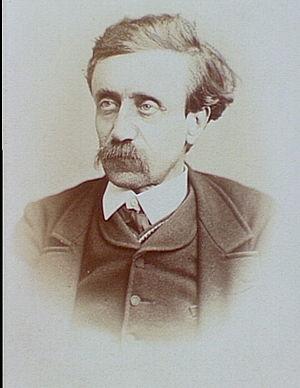
Pierre Vésinier, né à Cluny en 1826 et mort à Paris en 1902, est une personnalité de la Commune de Paris.